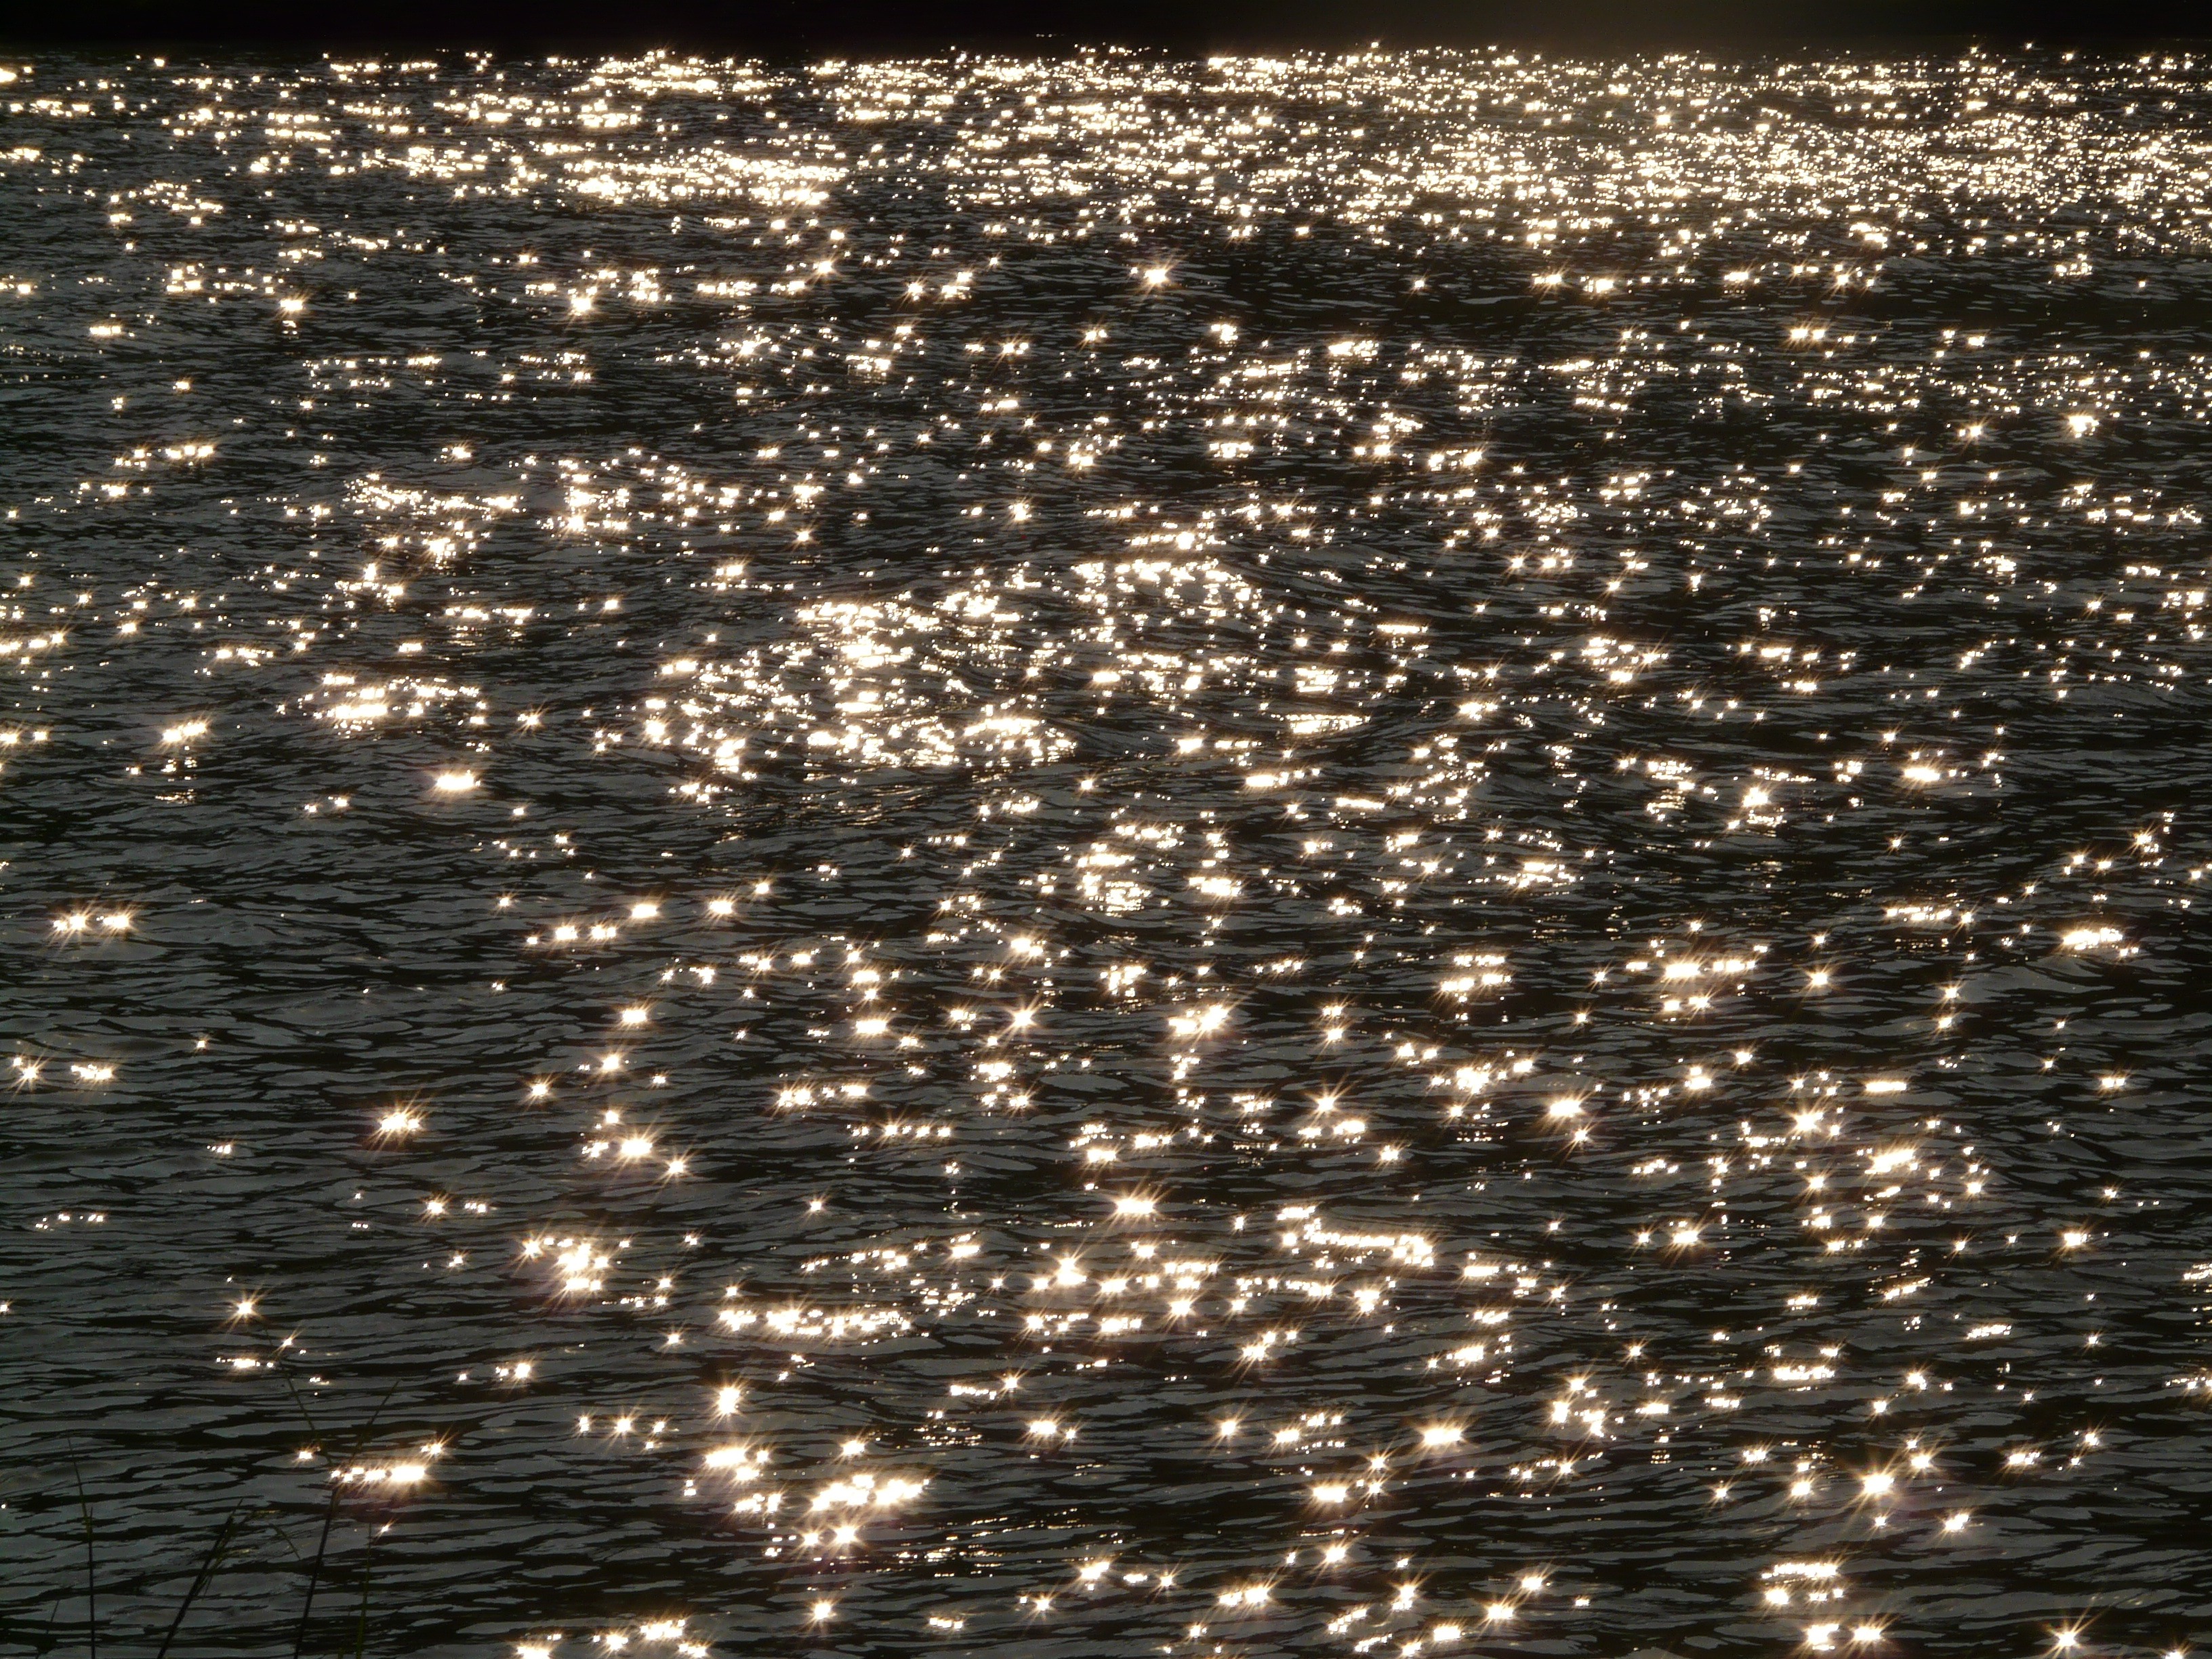
sea, water, horizon, light, night, sunlight, wave, line, reflection, sparkle, flash, gopher, dazzling, back light